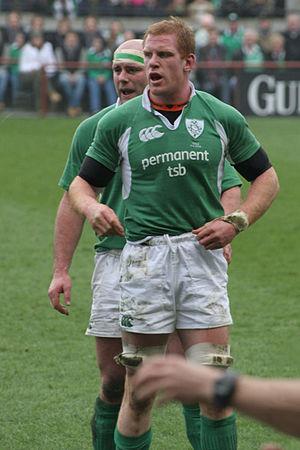
Le rugby à XV est un sport populaire qui fait partie de la culture nationale de l'Irlande même si ce sport est en concurrence avec les sports gaéliques et le football.
Paul Jeremiah O'Connell, né le 20 octobre 1979 à Limerick, est un joueur de rugby à XV international irlandais. Il a évolué au poste de deuxième ligne avec l'équipe d'Irlande entre 2002 et 2015 et pendant quatorze ans pour la province irlandaise du Munster jusqu'en 2015, année de sa retraite.
Le Tournoi des Six Nations 2011, ou Tournoi RBS des Six Nations pour des raisons de sponsoring, se déroule du 4 février au 19 mars 2011. Comme chaque année, cinq journées sont disputées en février et mars. La compétition s'étend sur sept semaines, avec des pauses avant et après la troisième journée. Chacune des six nations participantes affronte toutes les autres. Les trois équipes qui ont en 2011 l'avantage de jouer un match de plus à domicile que les autres sont l'Italie, l'Angleterre et l'Écosse. Pour la première fois de l'histoire du Tournoi, le premier match se joue un vendredi soir. Toutes les équipes participantes se retrouvent avec les mêmes entraîneurs que lors de l'édition précédente.
L'équipe d'Irlande de rugby à XV, surnommée le XV du Trèfle, rassemble les meilleurs joueurs professionnels de l'Irlande ainsi que de l'Irlande du Nord dans les compétitions internationales majeures de rugby à XV, la Coupe du monde de rugby à XV et le Tournoi des Six Nations.